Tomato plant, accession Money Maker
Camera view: horizontal (90 deg, fisheye); turntable rotation: 300 degrees
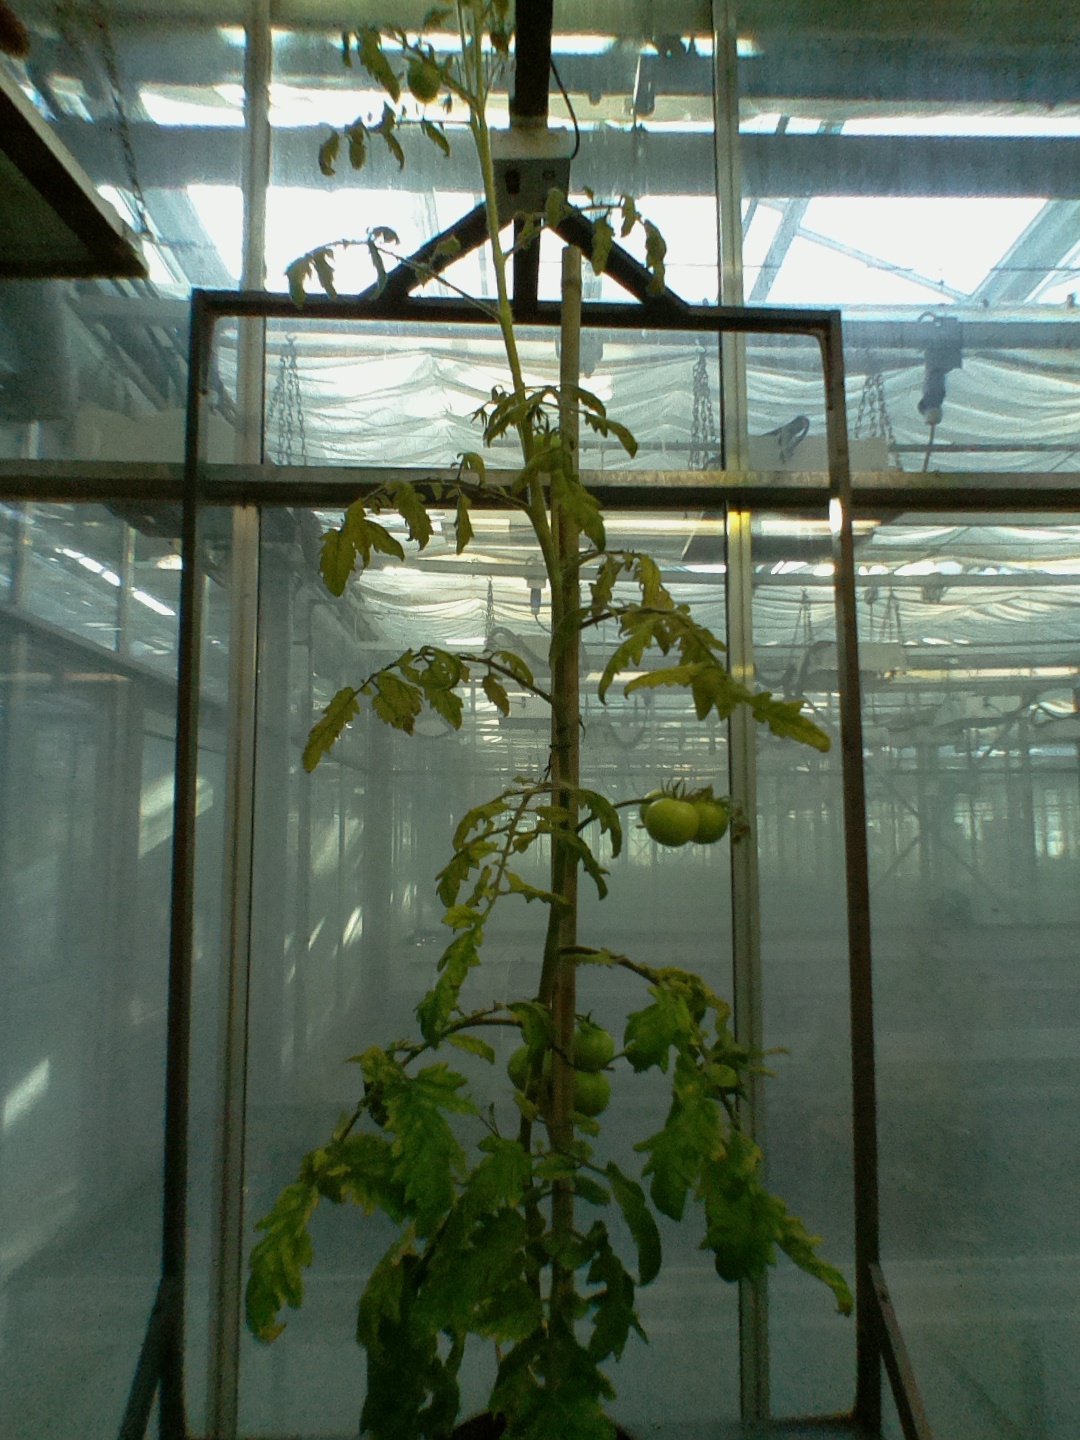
BBCH growth stage 79: 90% -100% of final fruit size